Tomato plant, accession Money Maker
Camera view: tilt-top (135 deg); turntable rotation: 30 degrees
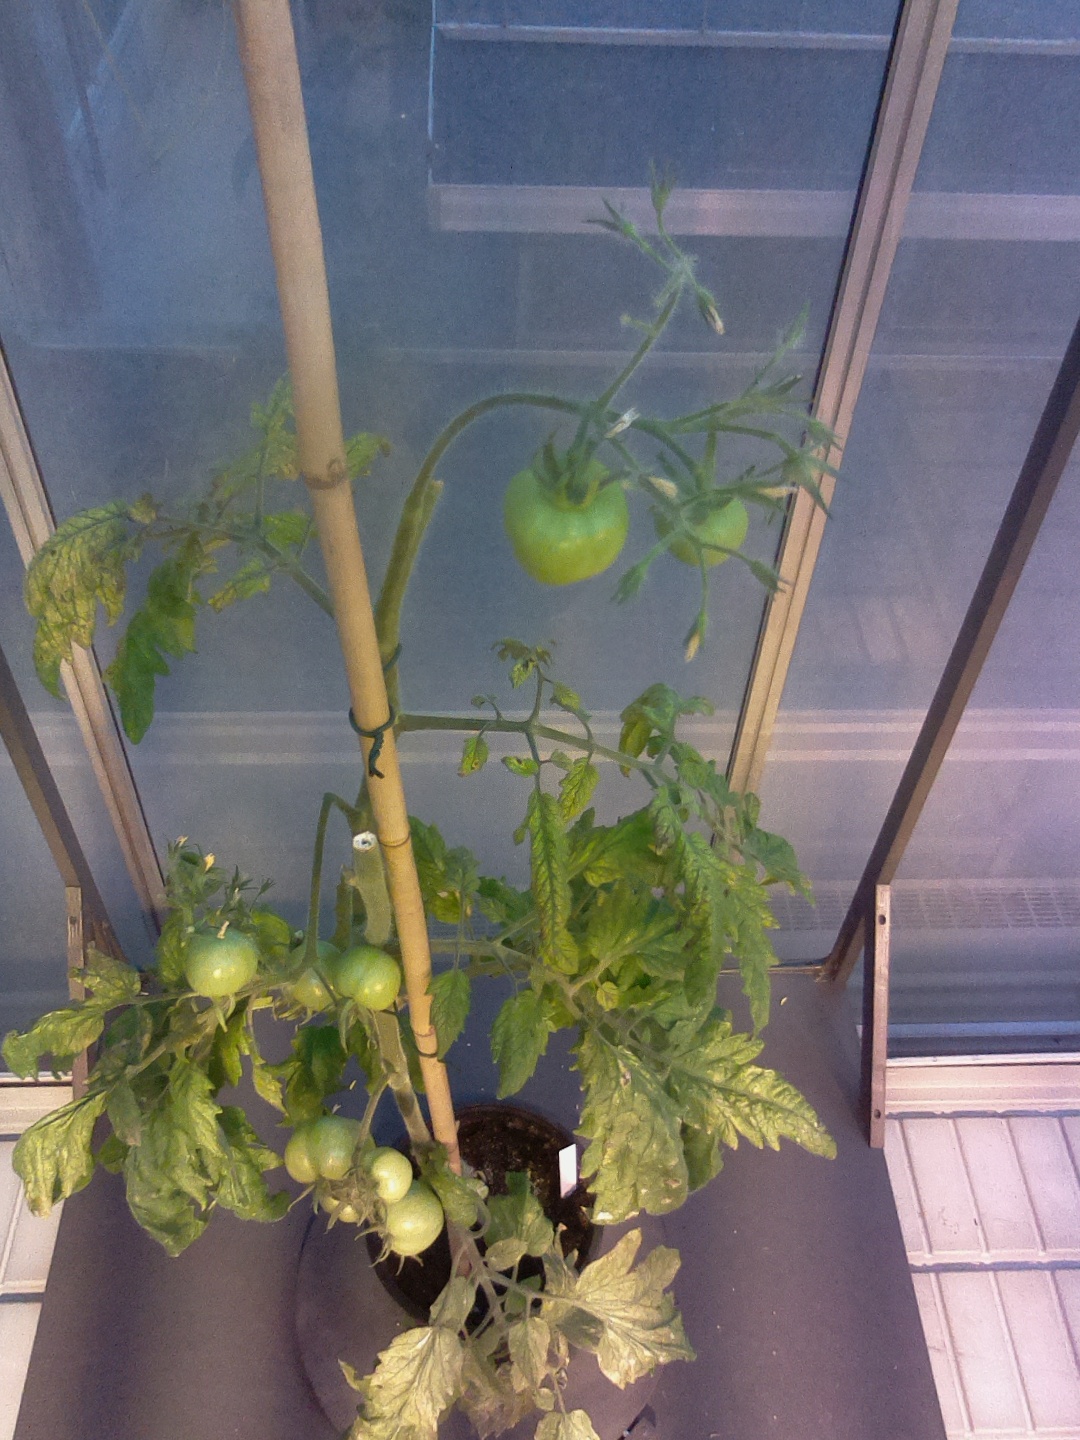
BBCH growth stage 79: 90% -100% of final fruit size